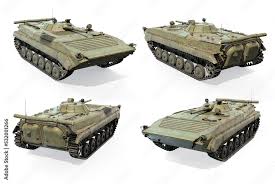
Label: BMP